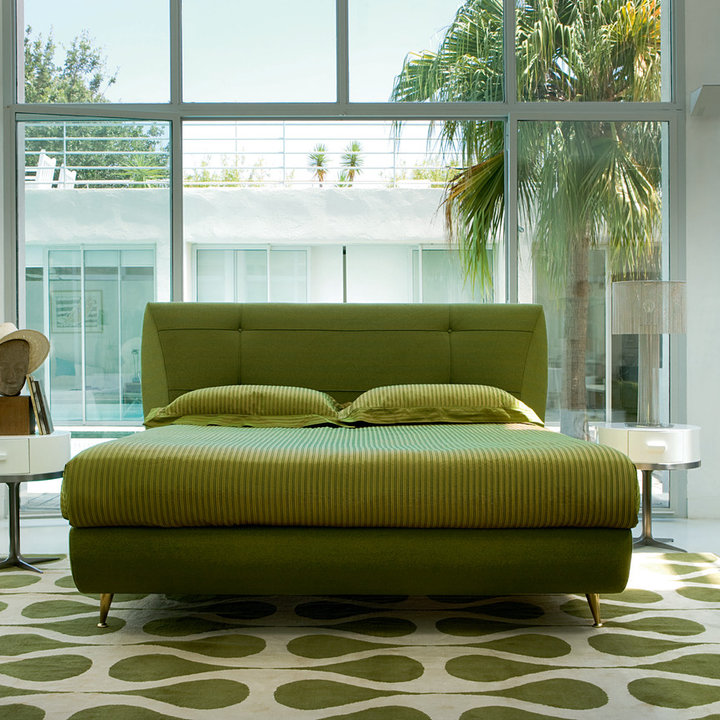
Style: ArtDeco